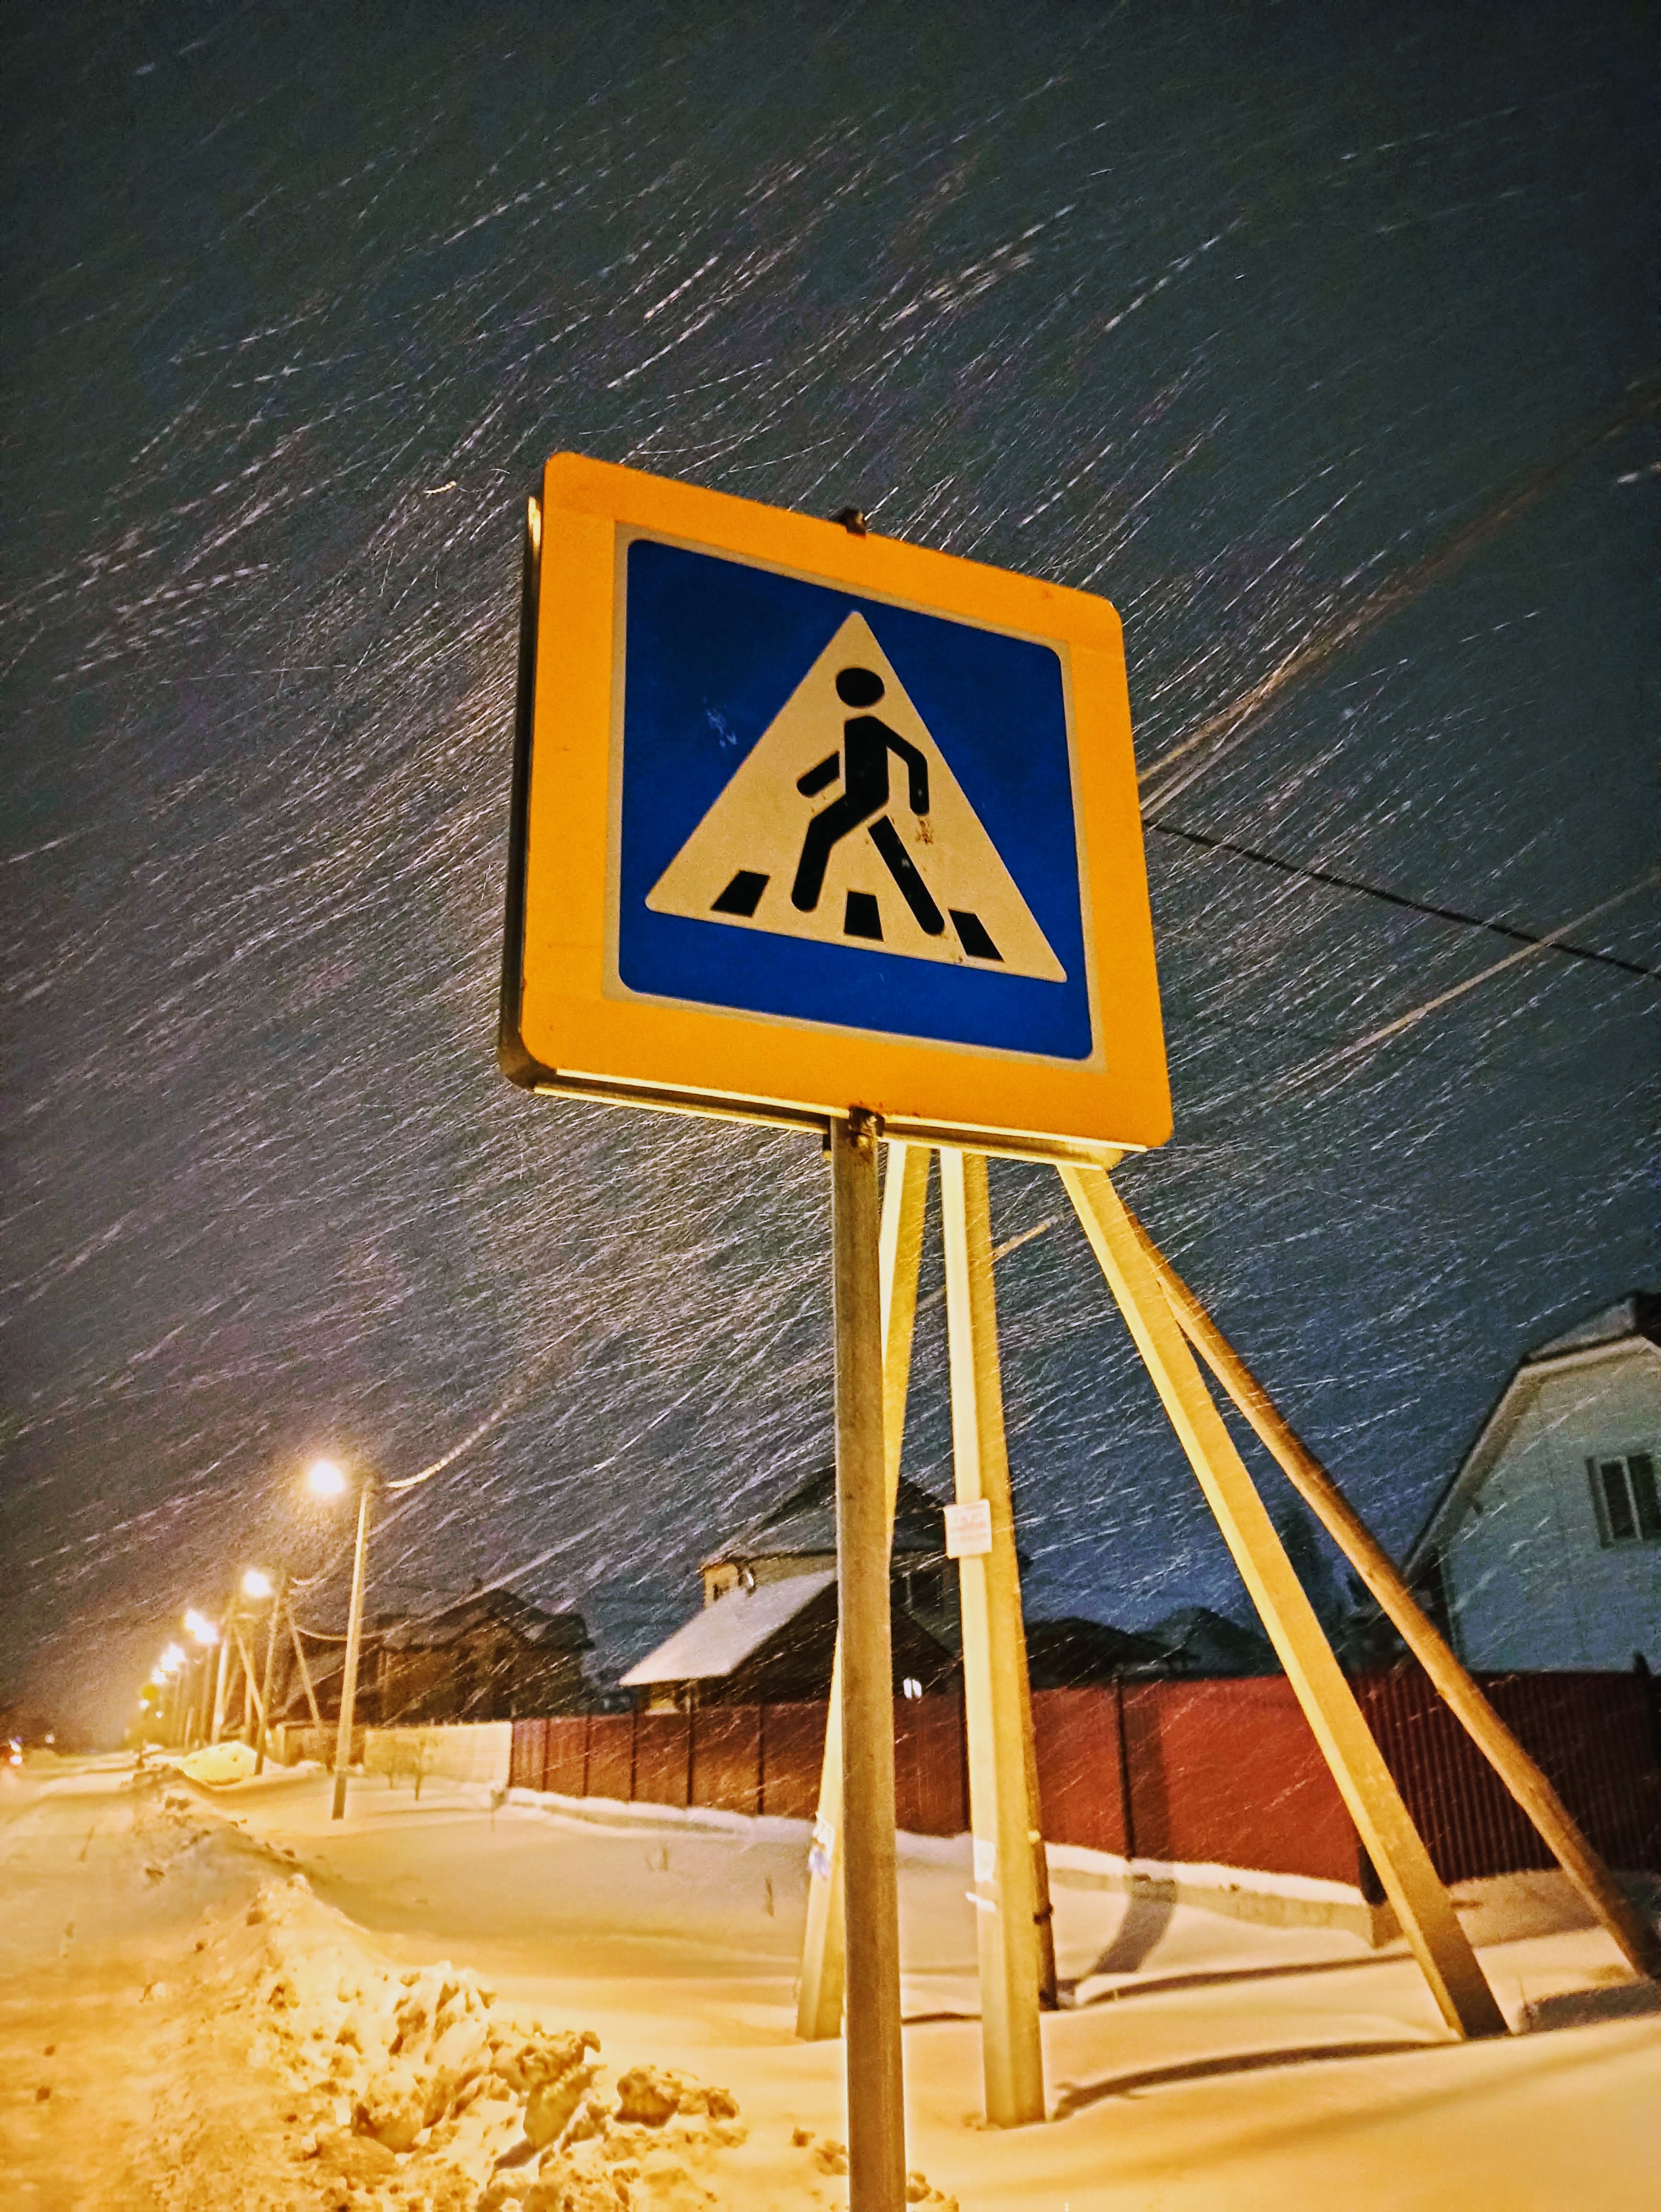
natural, light, triangle, yellow, street light, line, traffic sign, road, sky, signage, font, road surface, sign, landscape, street sign, electric blue, plant, slope, pole, night, winter, asphalt, public utility